William Harvey Brown

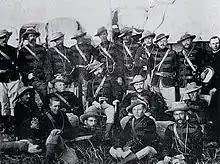
Officers of the Pioneer Corps

After the expedition Brown spent some time in South Africa collecting specimens where, on April 10, 1890, he joined the British South Africa Company's Pioneer Corps for their Pioneer Column expedition. He accompanied the column of 200 white men and 400 African men to Mashonaland, which was annexed to the company's territory. Brown continued his work as a naturalist and the company arranged to carry his collections to Kimberley free of charge, from which the South African government railway carried them (also free of charge) to Cape Town. The collections included some live tortoises and chameleons together with rock samples from the Kimberley Diamond Mines for the National Museum and other specimens that went to the Cape Town Museum.